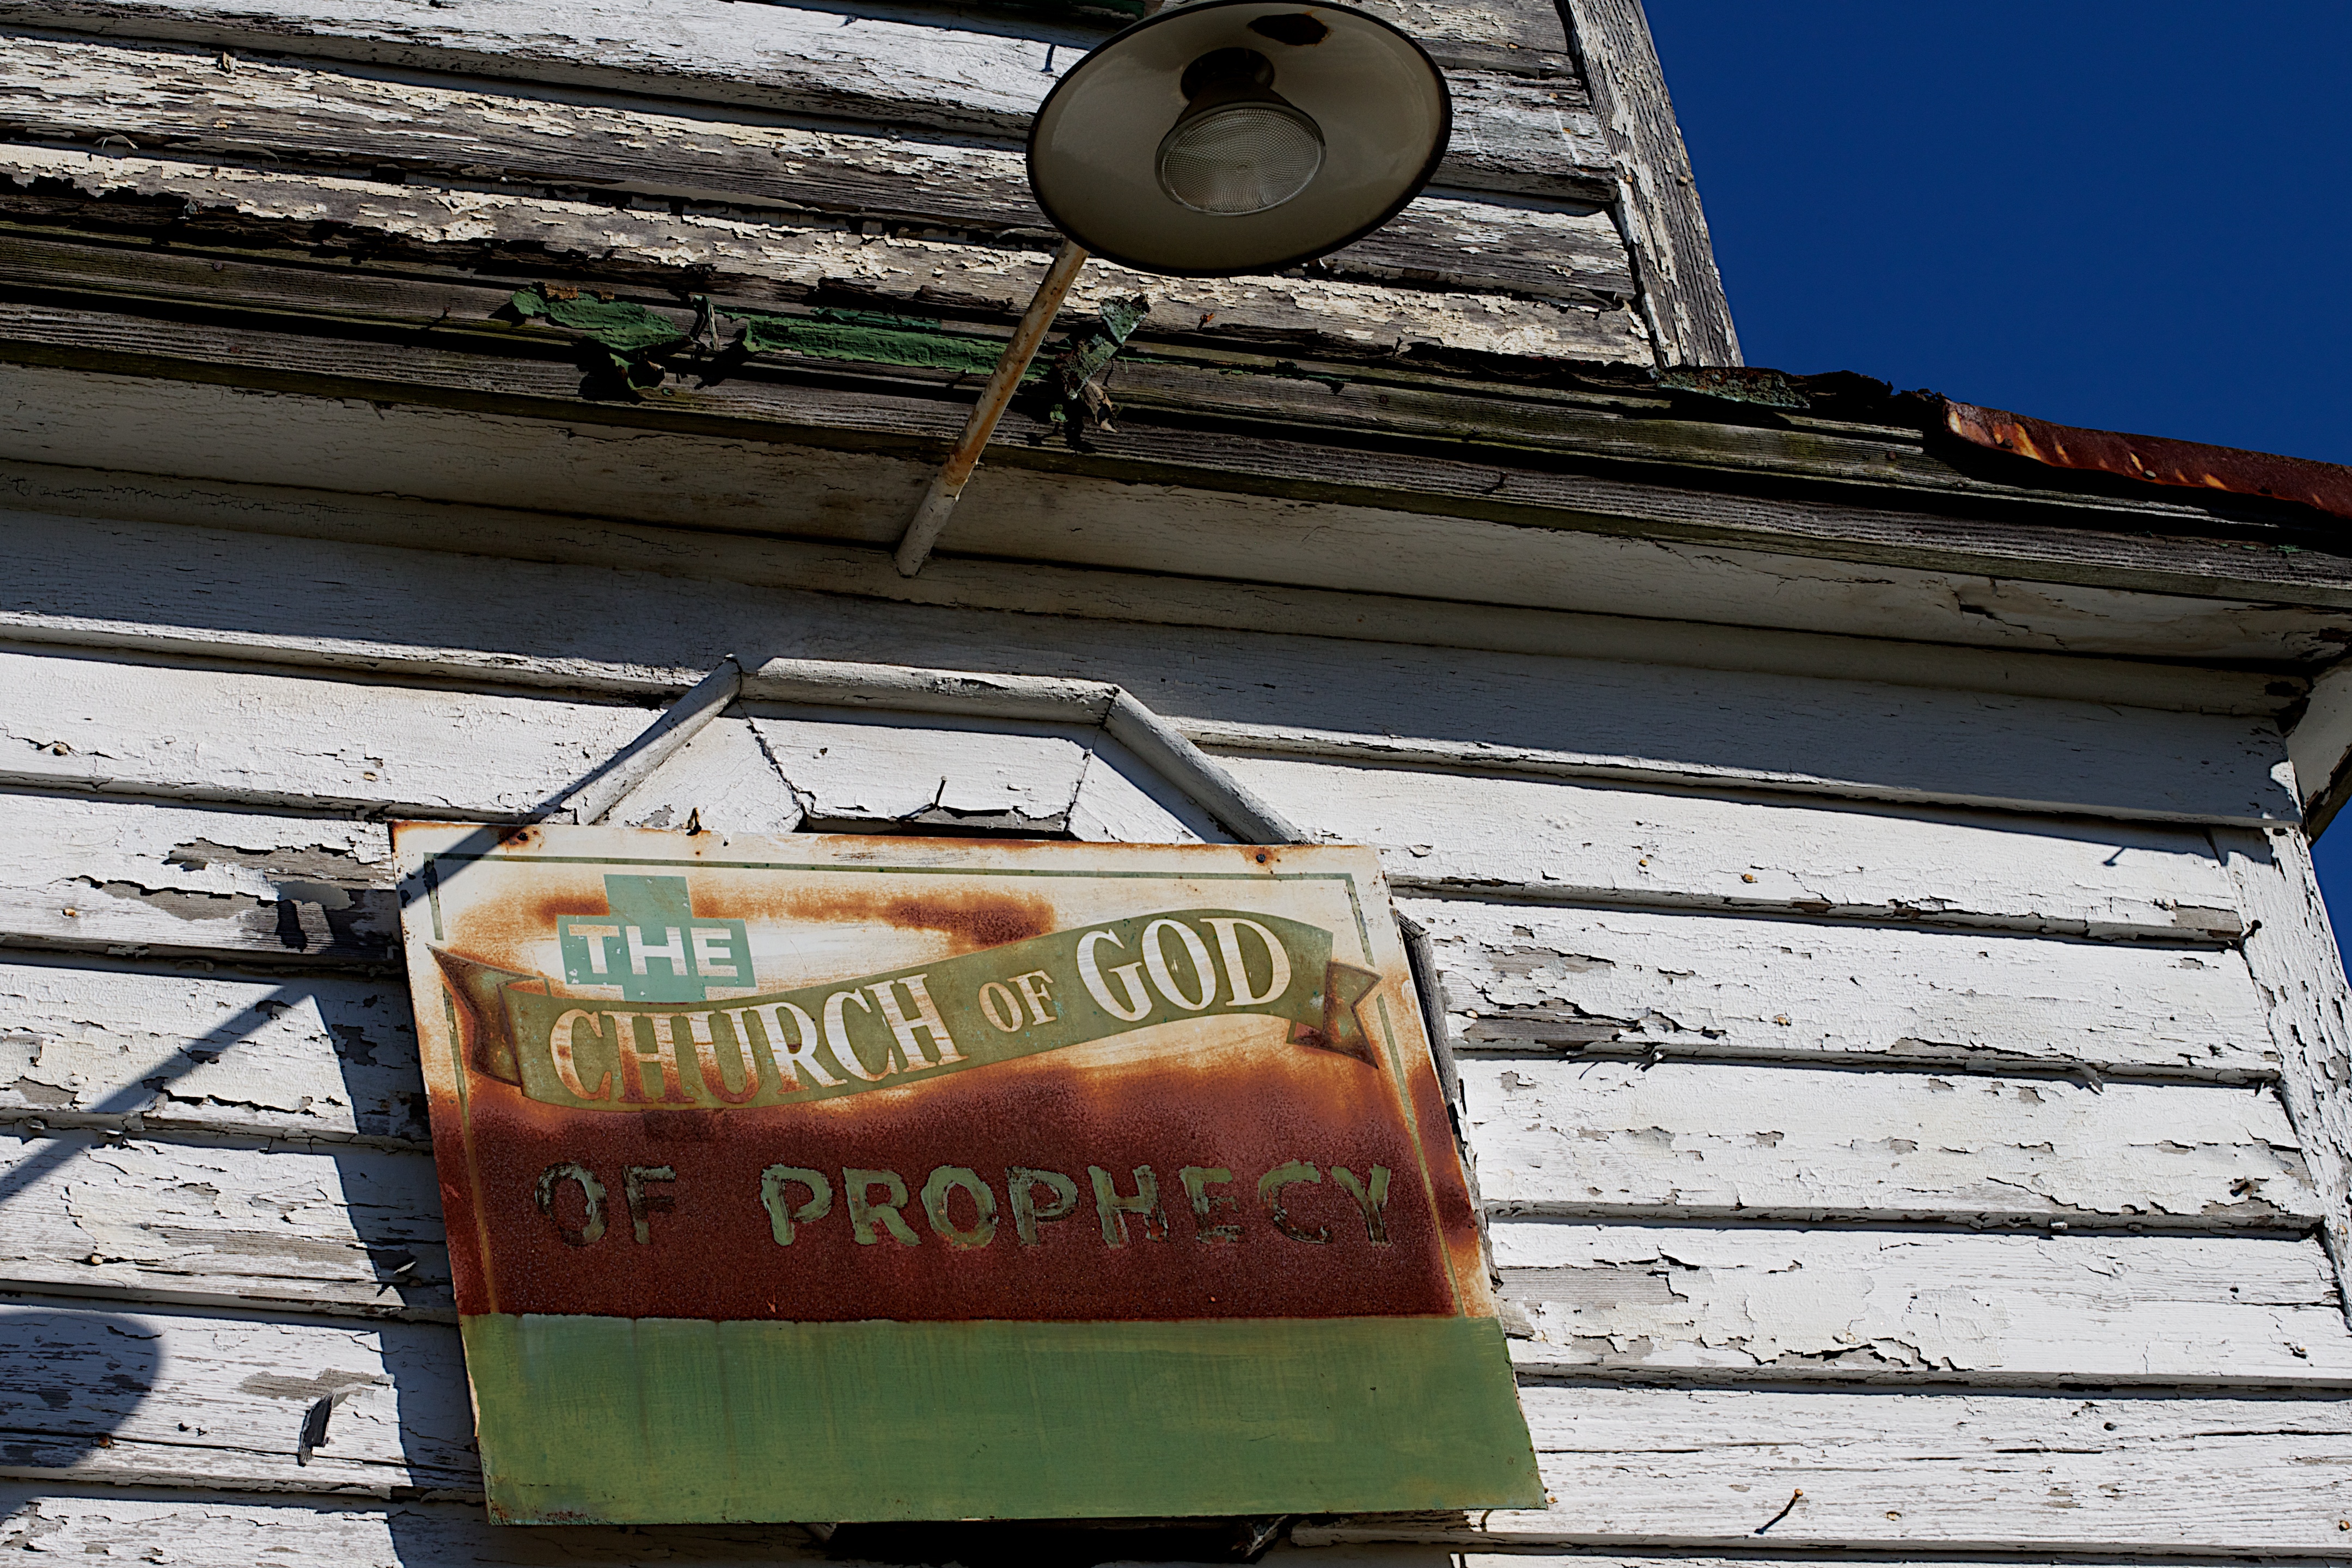
wood, window, sign, color, street sign, odyssey, 2011365, urban area